Lewis Jones House (Centerville, Indiana)

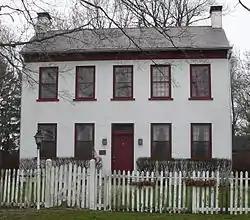
View from the south, across College Corner Road

Lewis Jones House, in Centerville, Indiana, also known as The Stephen and Betty Jones House, is a historic farmhouse in Centerville, Indiana, in the United States. It was built in 1840. It was listed on the National Register of Historic Places in 1984.